Barry Bailey

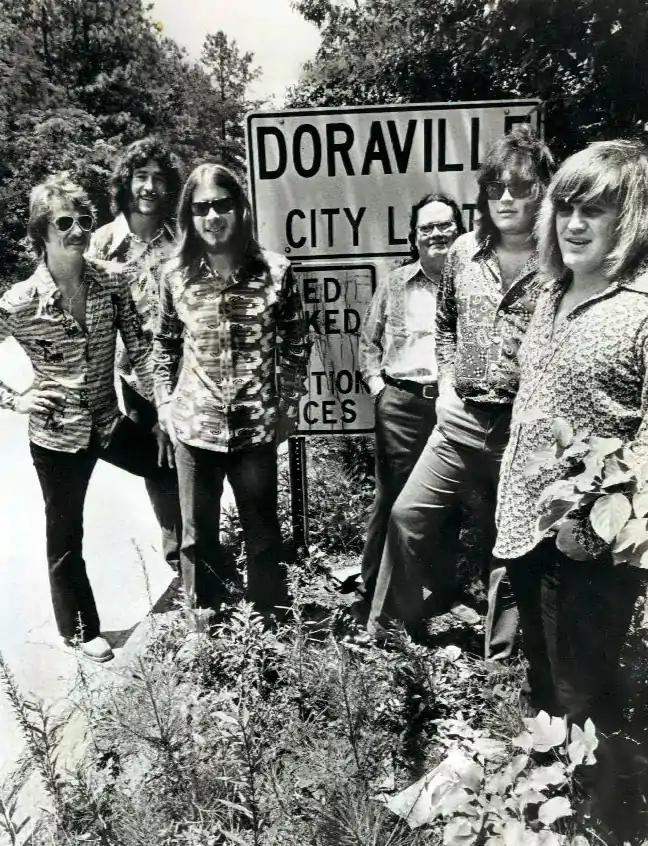
Atlanta Rhythm Section in 1977 Bailey is third from left

Barry Bailey was an American guitarist. He served as lead guitarist with Atlanta Rhythm Section from 1970 to 2006 when he retired due to multiple sclerosis.